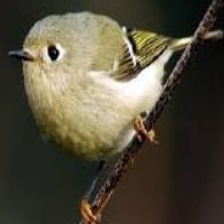
Species: RUBY CROWNED KINGLET
Scientific name: REGULUS CALENDULA